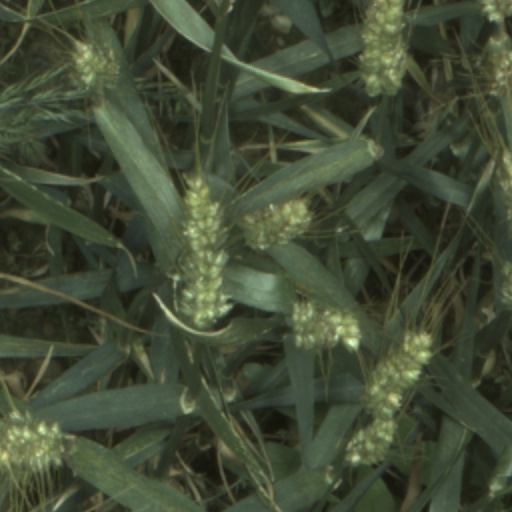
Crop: wheat